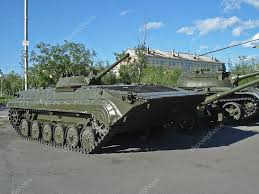
Label: BMP-1